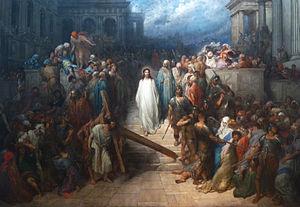
La Scala Santa ou Scala Sancta, c'est-à-dire en italien le « Saint Escalier », est dans la tradition chrétienne, celui du prétoire de Jérusalem gravi par Jésus lors de son jugement par Ponce Pilate qui décida de sa crucifixion. Plusieurs lieux passent pour conserver cette précieuse relique de la Passion dont le plus célèbre est le sanctuaire de la Scala Santa situé à proximité de la basilique Saint-Jean-de-Latran à Rome dont la prééminence provient de son antériorité.